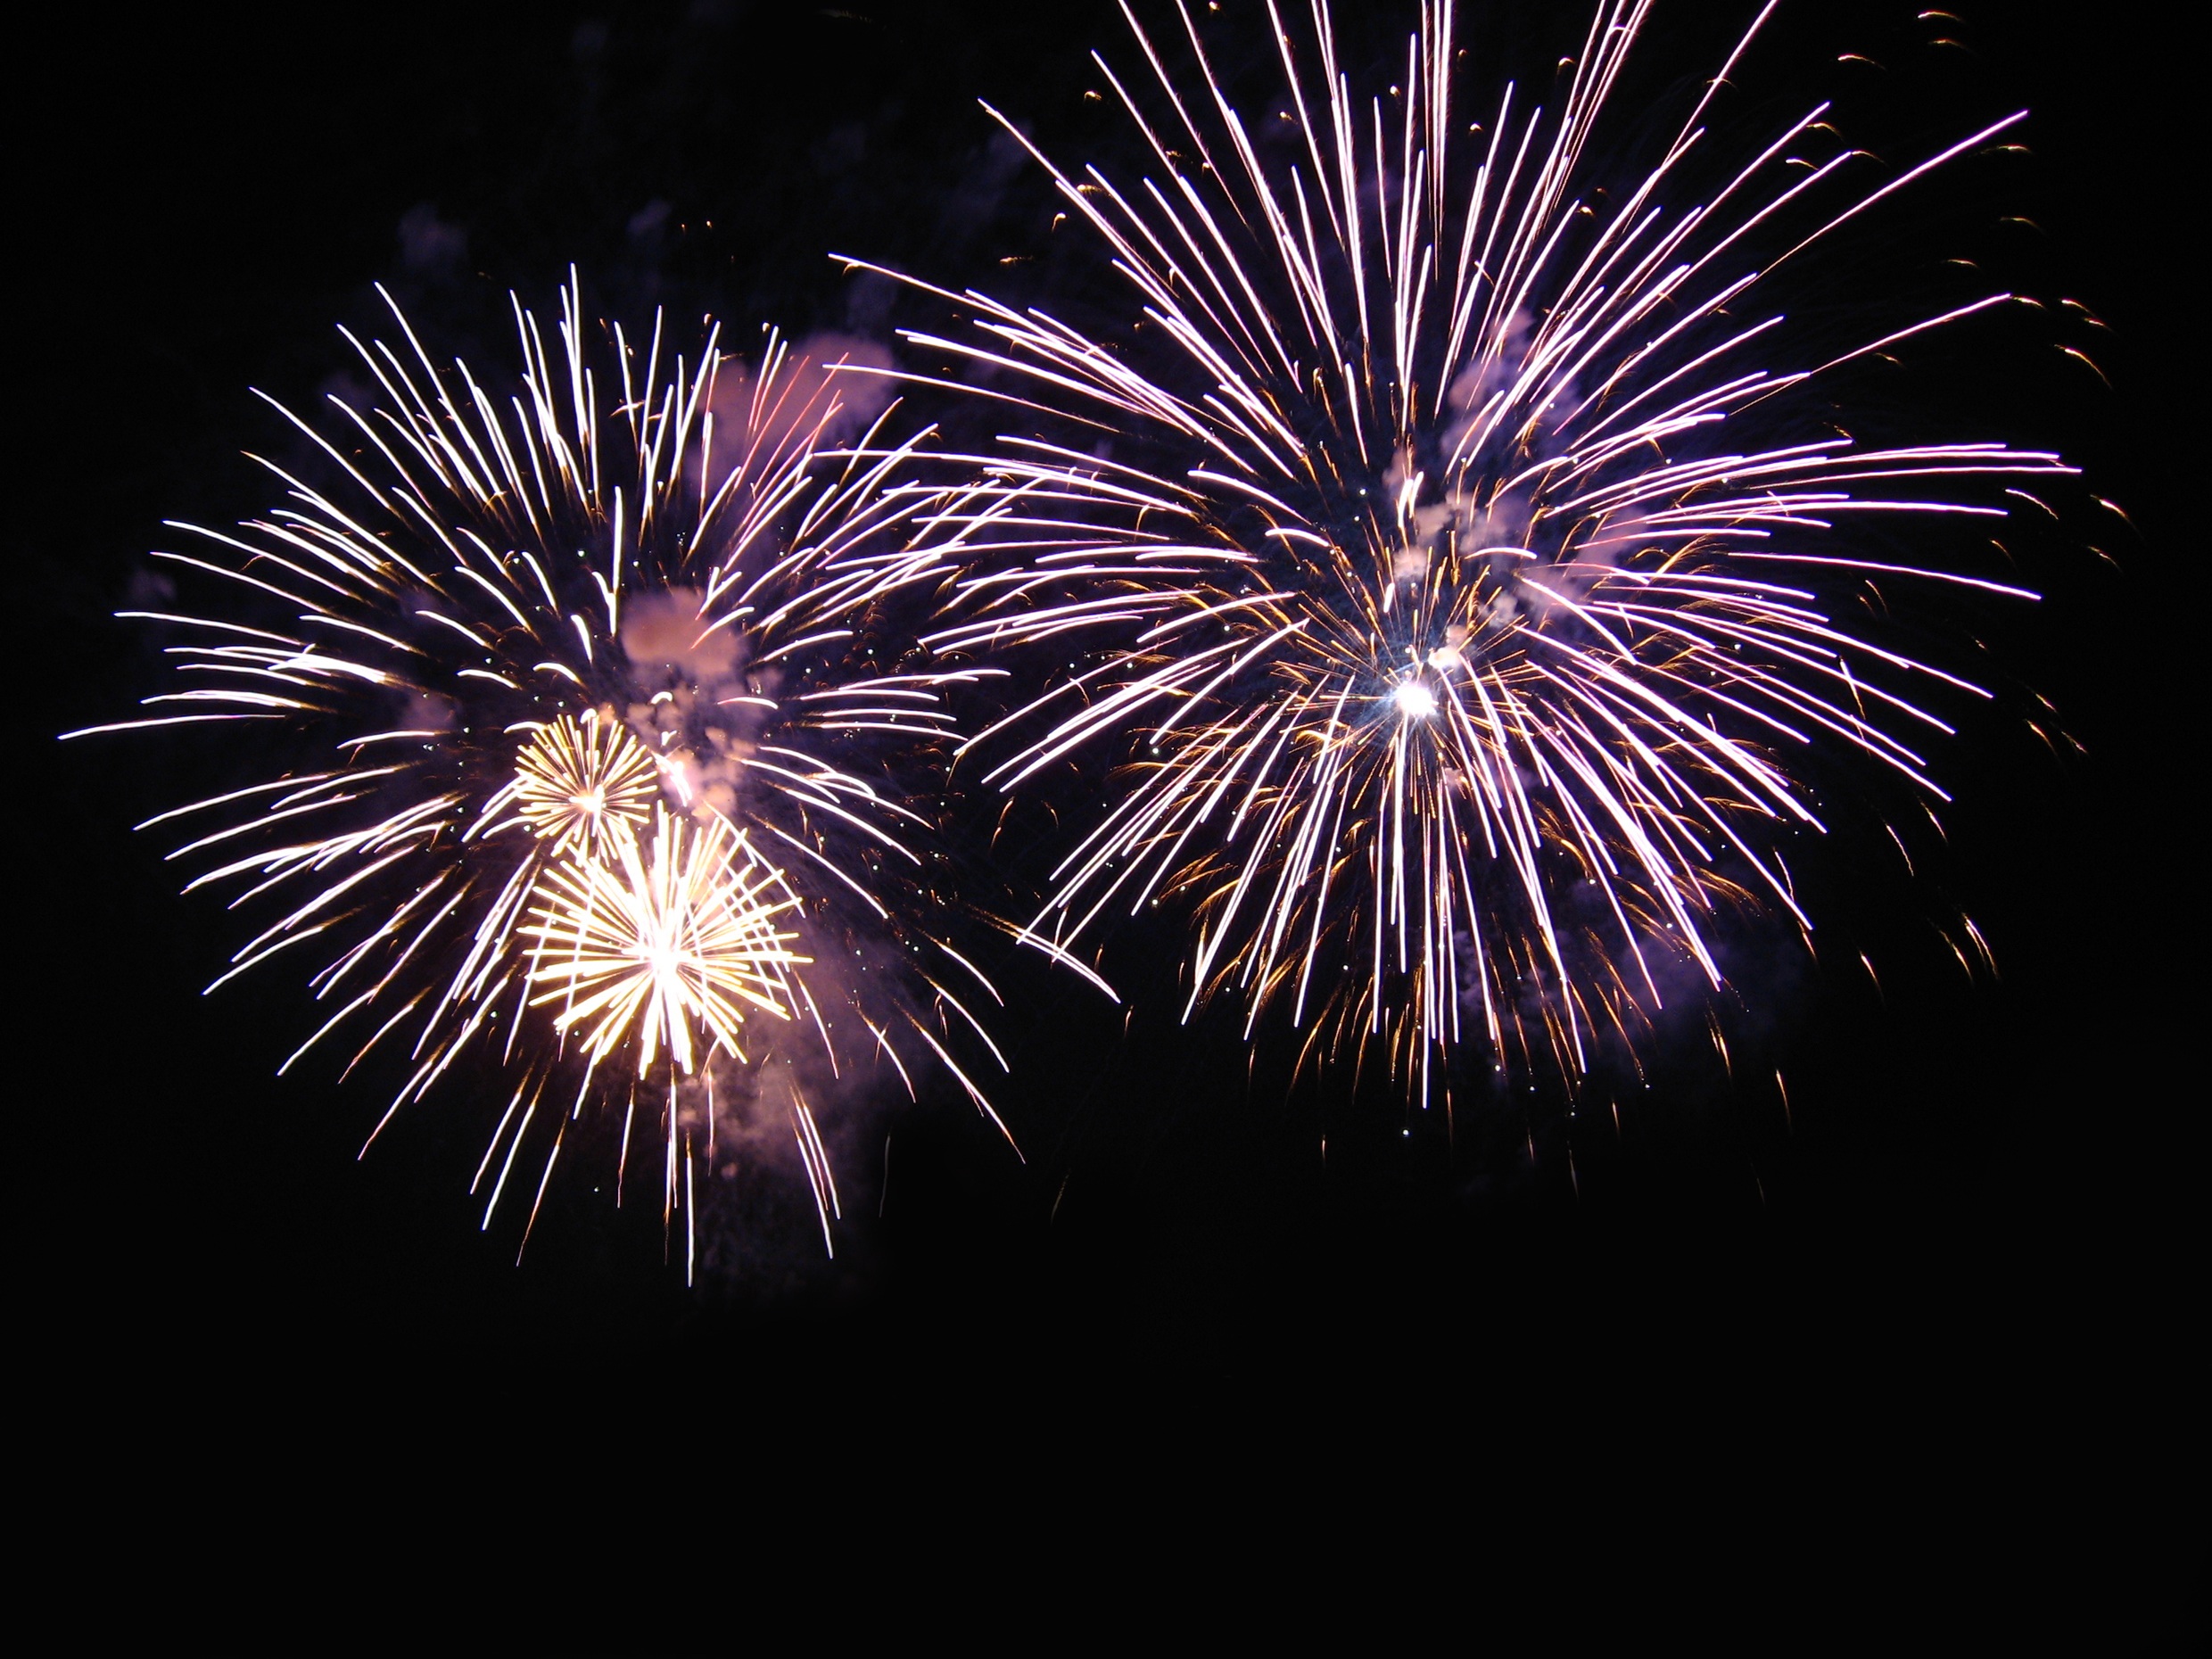
sky, night, dark, recreation, celebration, red, pyrotechnics, rocket, explosion, fireworks, event, mood, new year's eve, family celebration, outdoor recreation